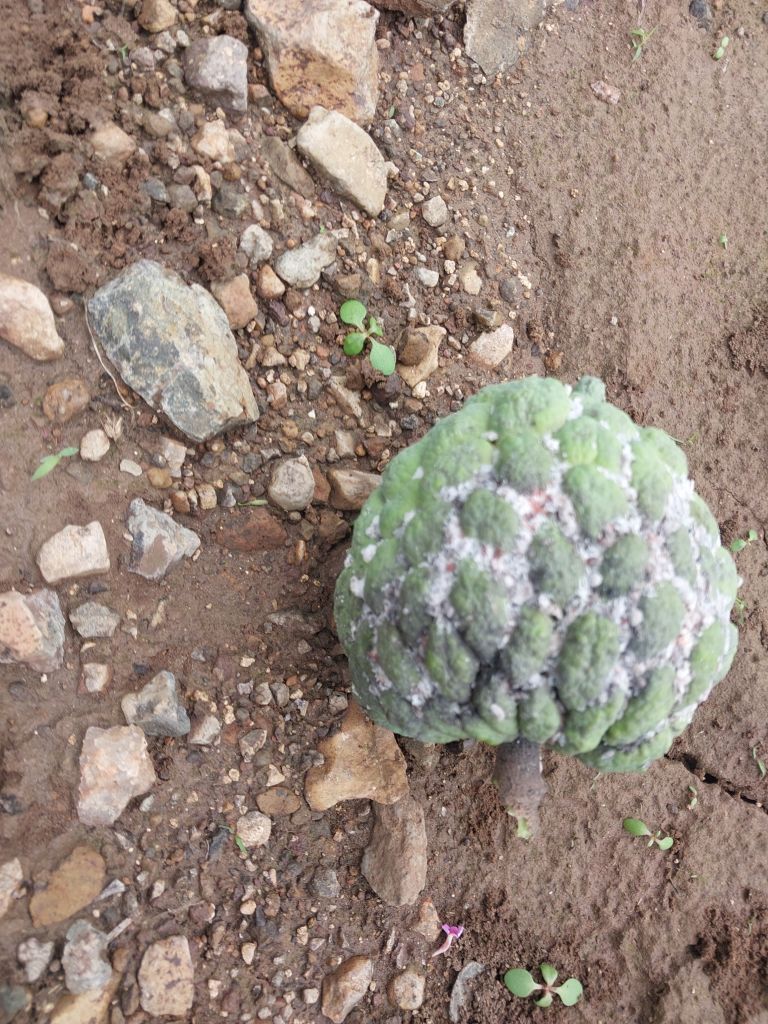
Disease label: Mealy Bug